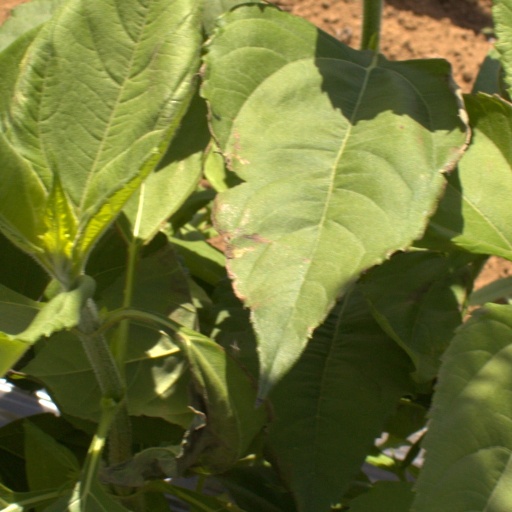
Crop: Jerusalem artichoke